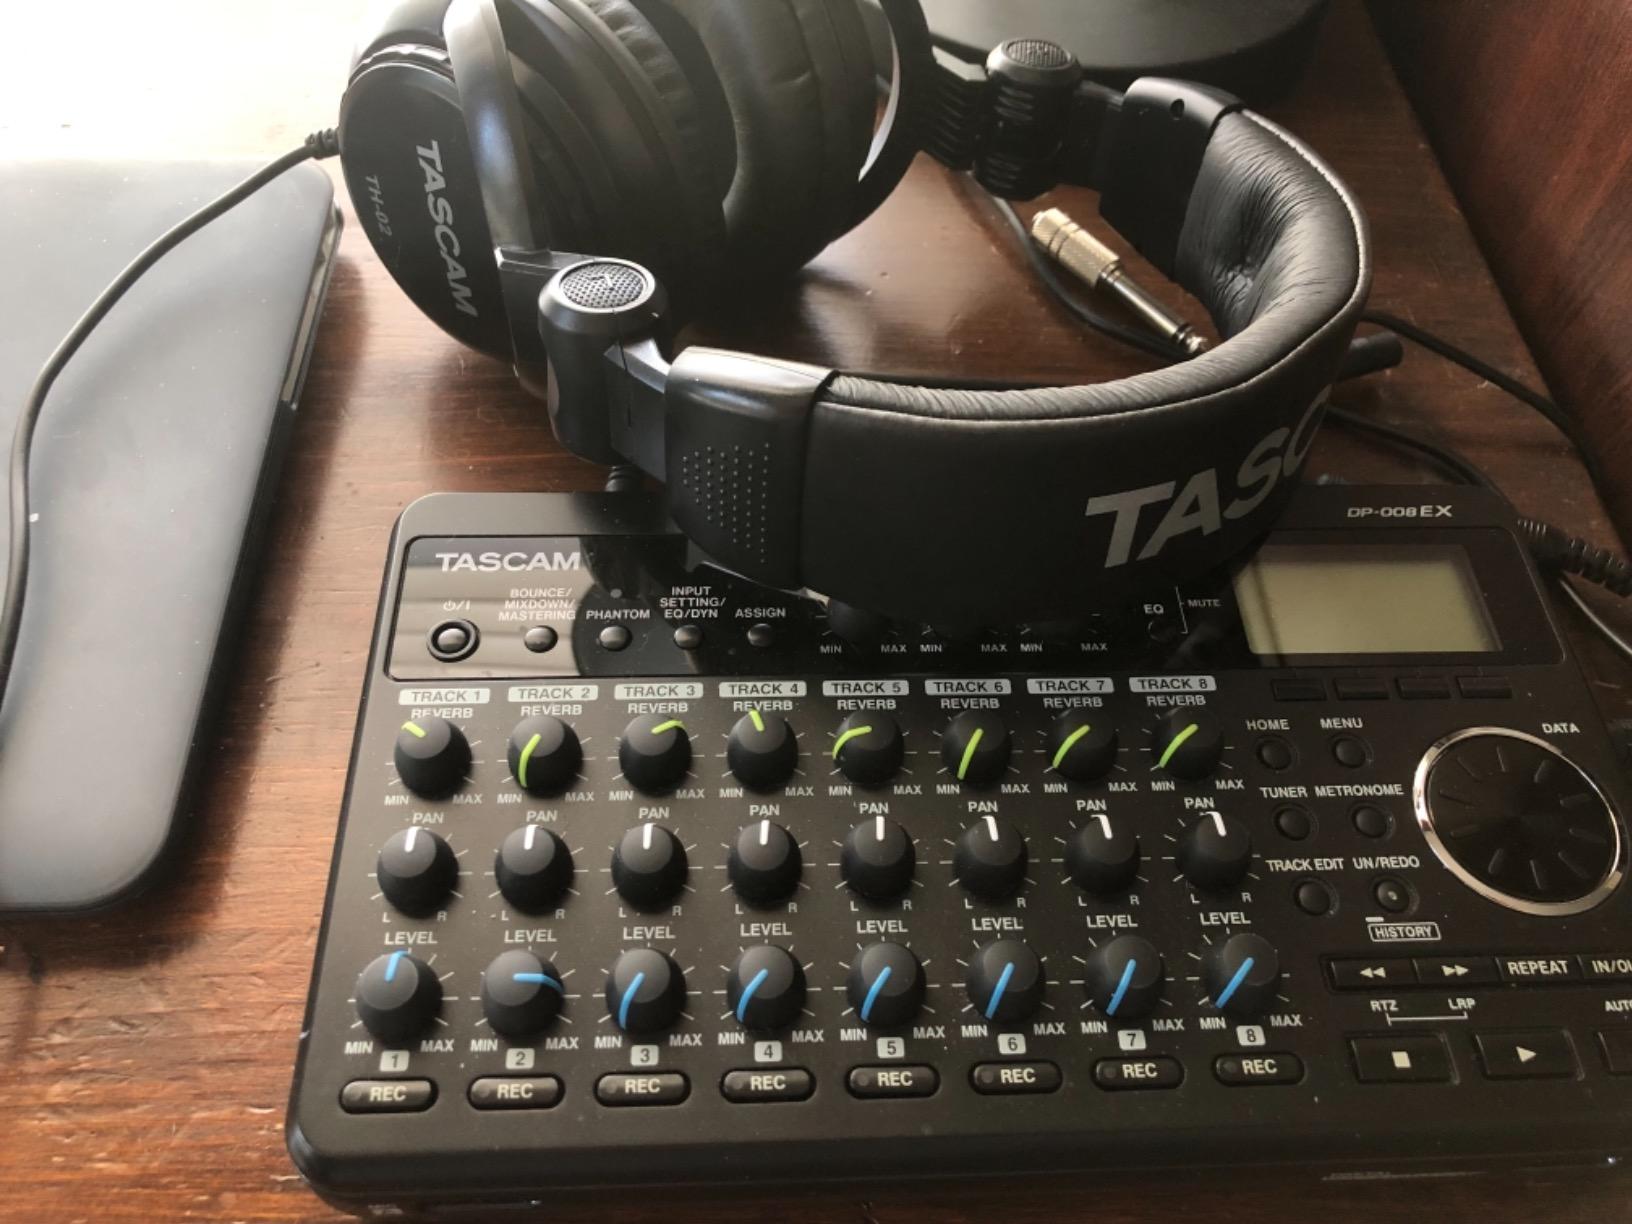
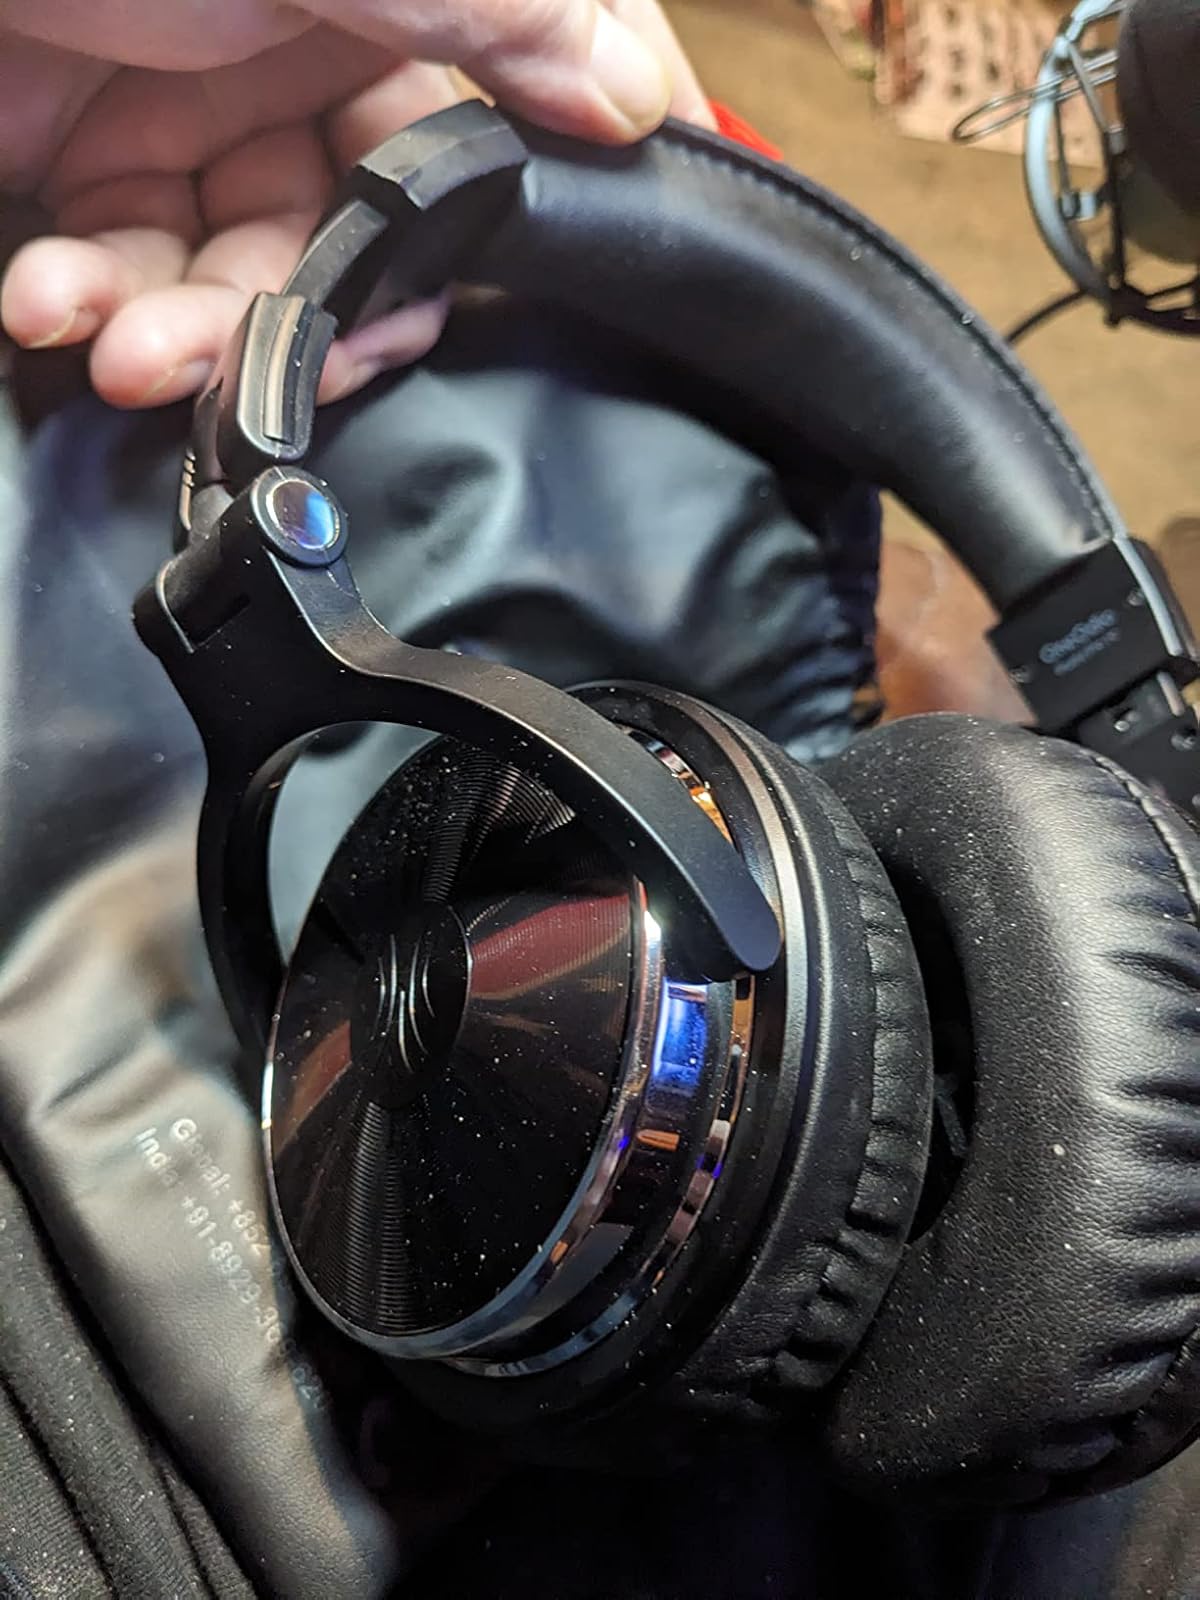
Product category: headphones
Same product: no